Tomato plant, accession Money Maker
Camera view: horizontal (90 deg, fisheye); turntable rotation: 90 degrees
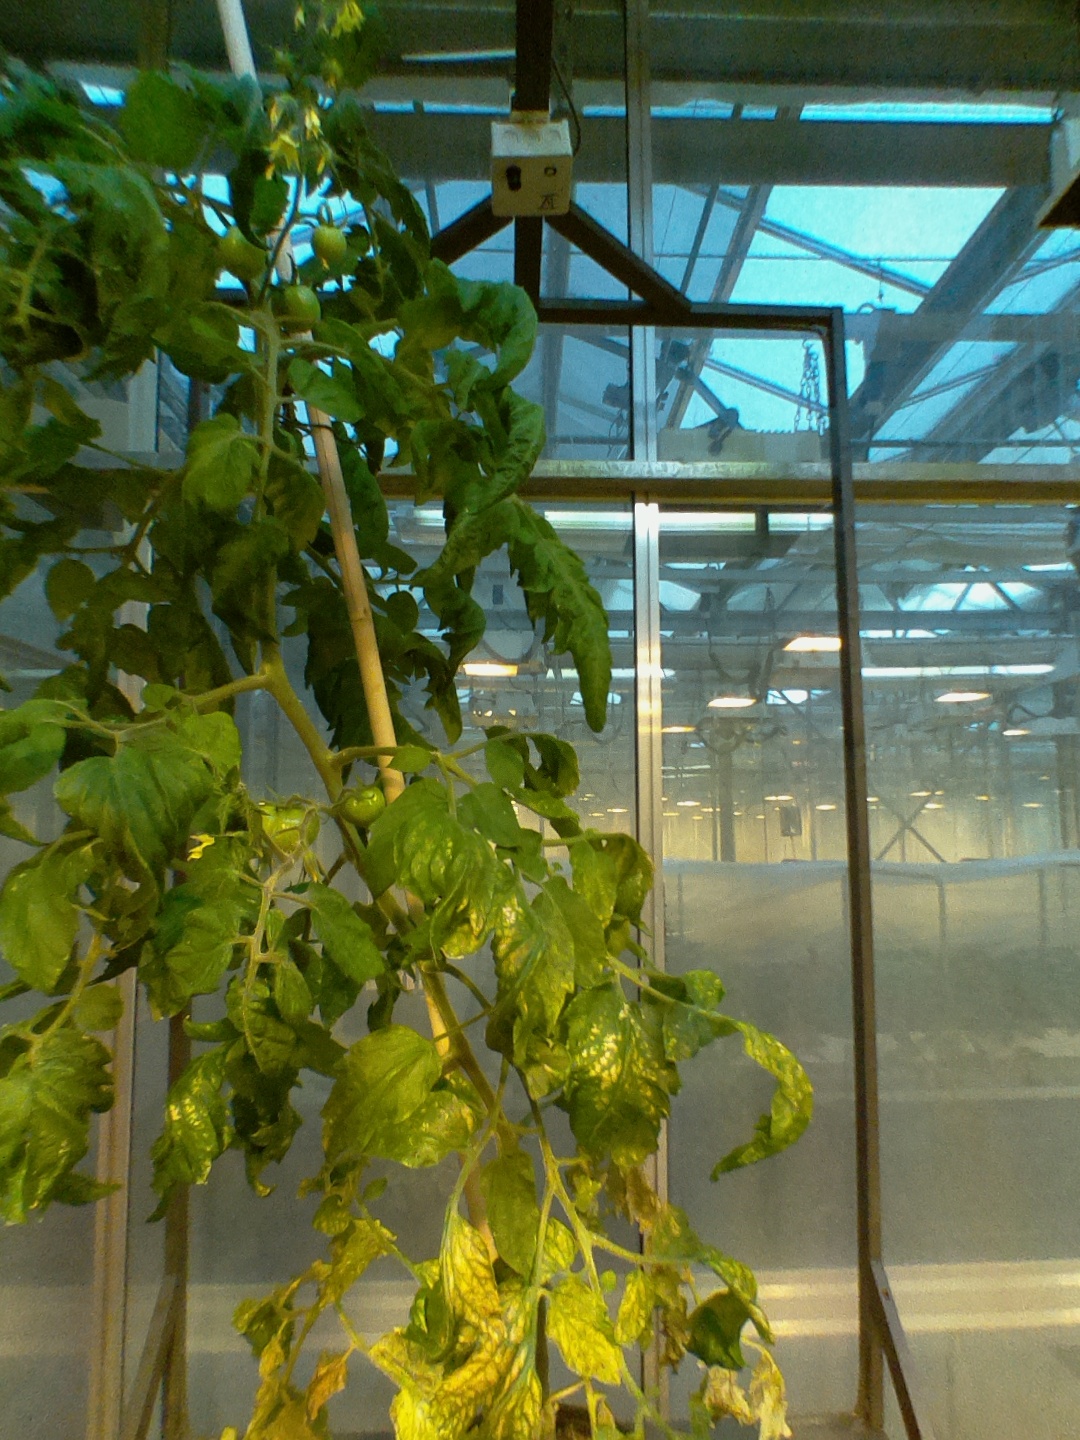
BBCH growth stage 71: 10%-20% of final fruit size